Flying kick

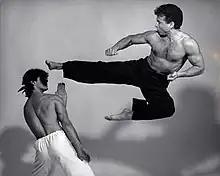
Flying kick performed by Kenn Scott

Effective accomplishment of a flying kick relies on a mental preparation combined with an athletic condition. For instance, a typical element of the preparation consists in mentally exercising and visualizing the flying kick before its execution. A flying kick correctly performed requires the individual to land on their feet while keeping balance.